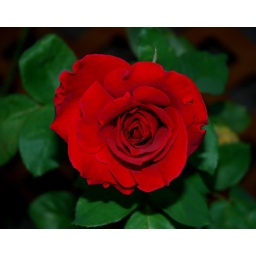
I found this beautiful red rose outside of a little cafe in Alabama!